Ghana Cocoa Board

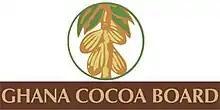
Ghana Cocoa Board logo

The Ghana Cocoa Board (COCOBOD) is a Ghanaian government-controlled monopsony institution that fixes the buying price for cocoa in Ghana. Farmers are protected from the volatile prices on the world market through the price-fixing. Besides, the higher quality hybrid seeds are sold by the organization and some research on cocoa plant-related diseases are also carried out.